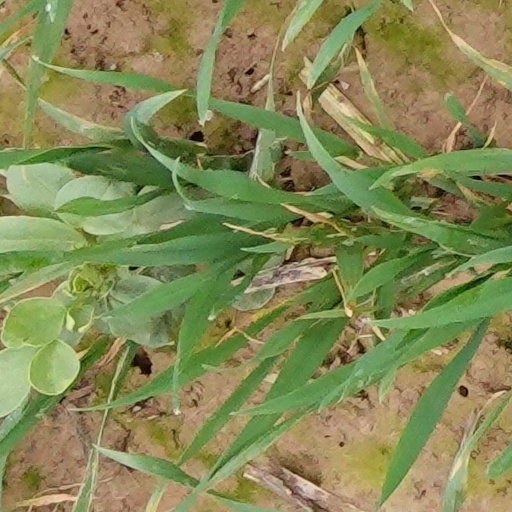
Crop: wheat